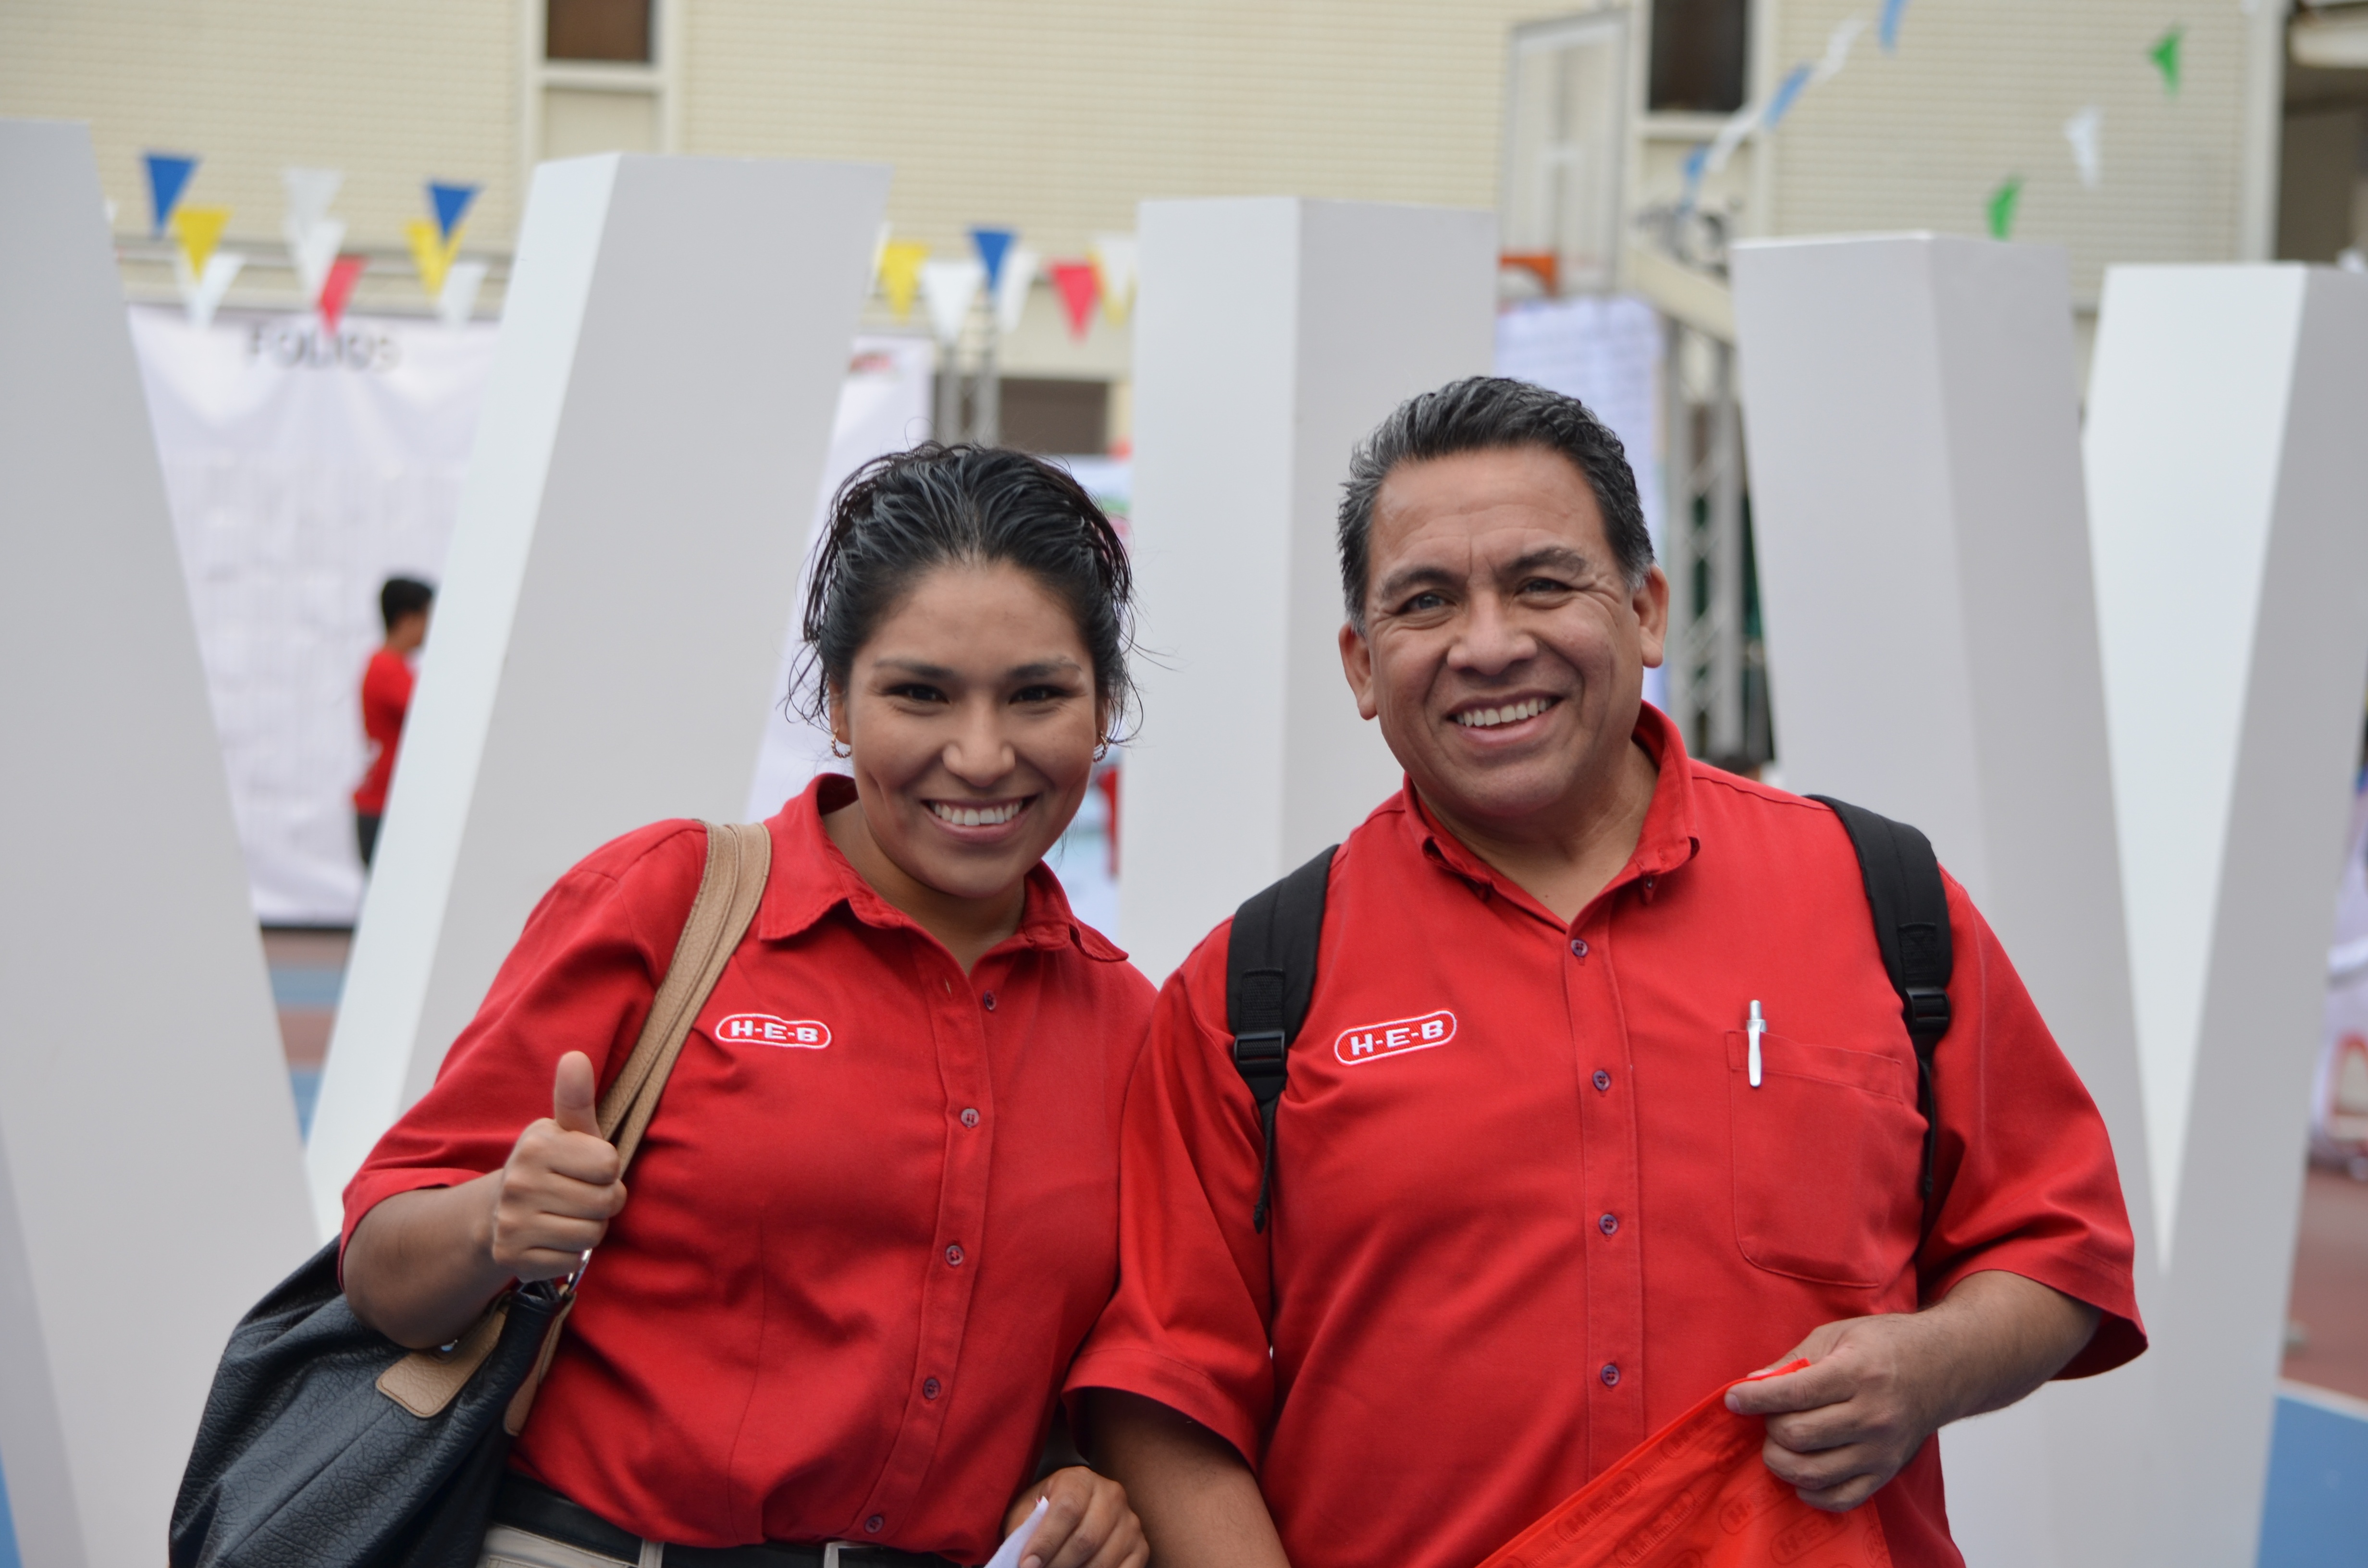
work, man, person, group, woman, smiling, cheerful, team, happy, happiness, teamwork, positive